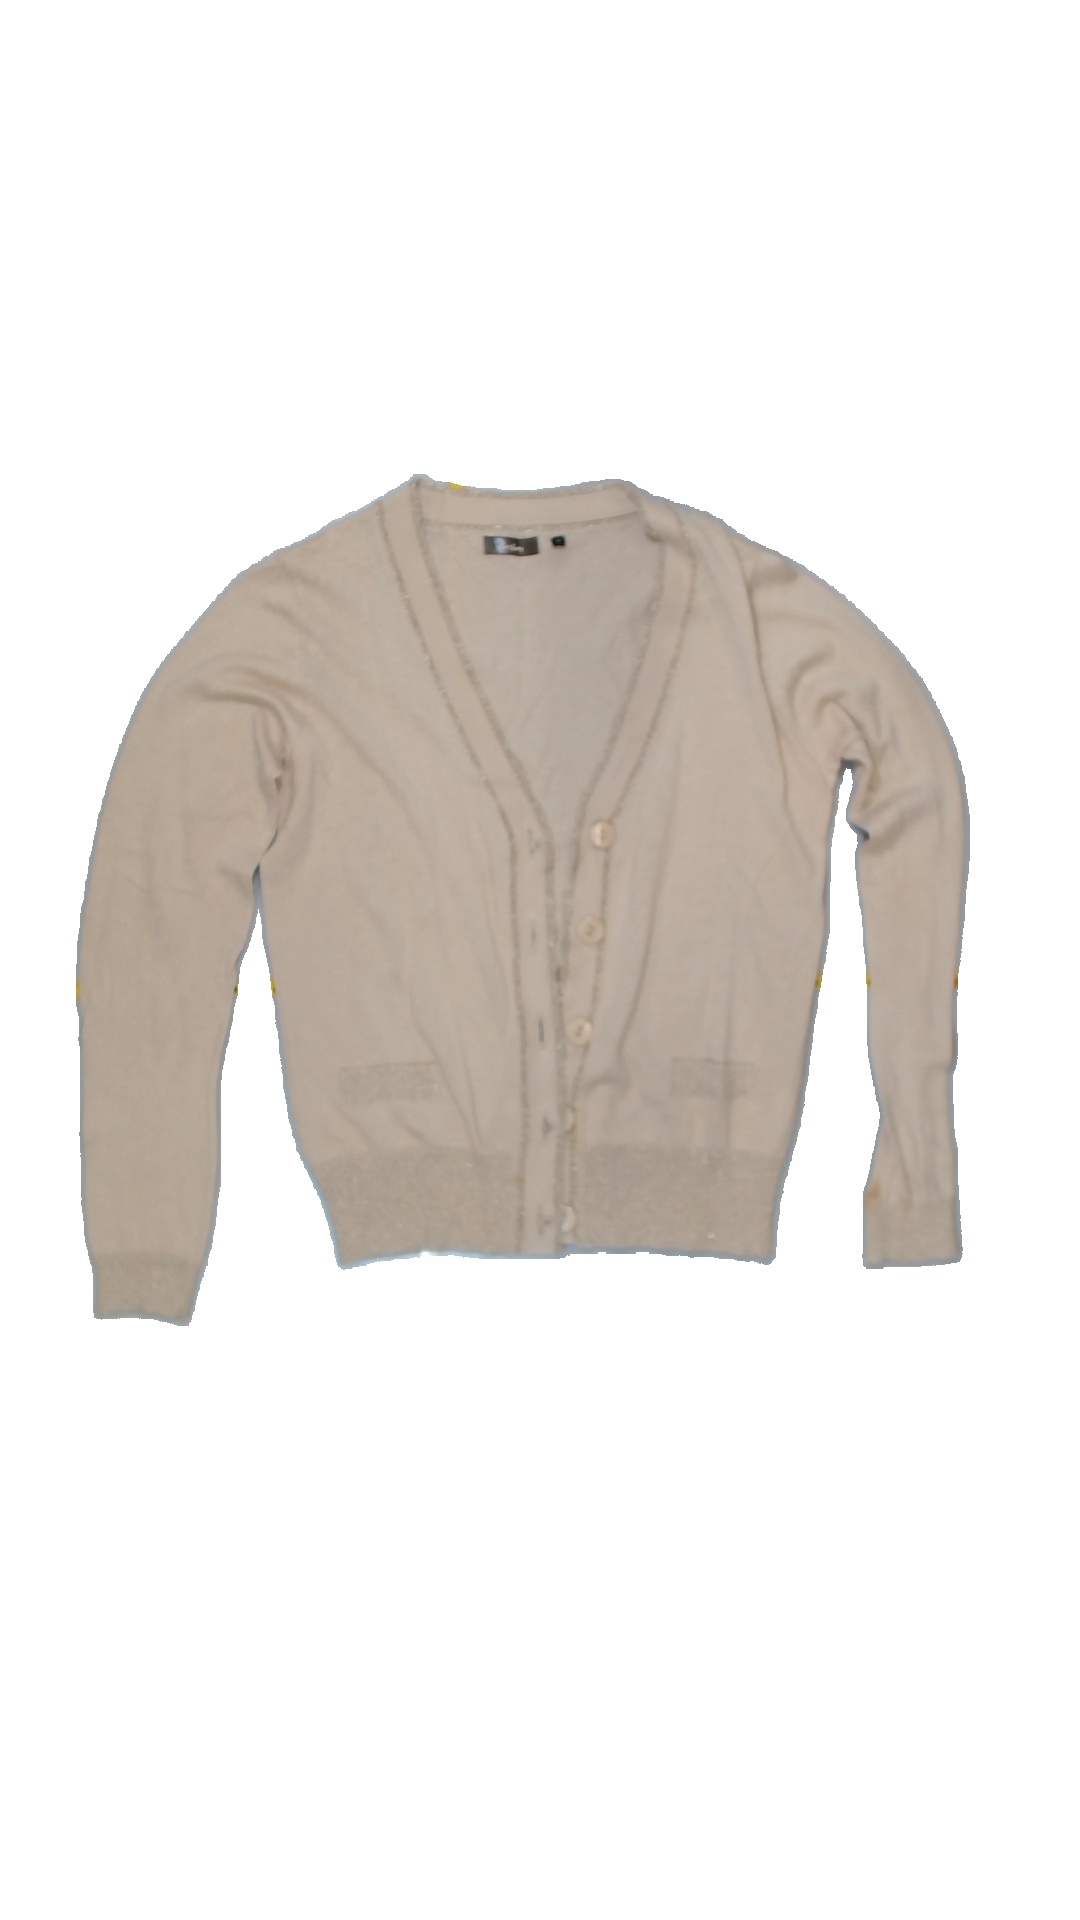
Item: Cardigan (Ladies)
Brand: Not Applicable
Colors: Beige
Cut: V-collar
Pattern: Plain
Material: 100% cotton
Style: No trend
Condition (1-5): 2
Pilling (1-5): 5
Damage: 0
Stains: Yes
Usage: Export
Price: <50